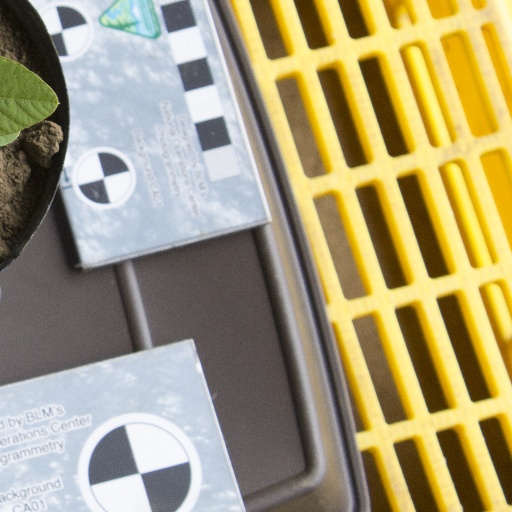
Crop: soybean